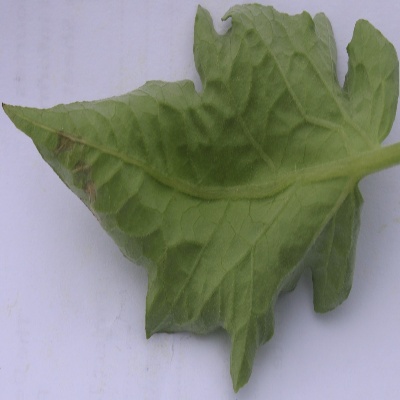
Crop: Tomato
Condition: leaf curl